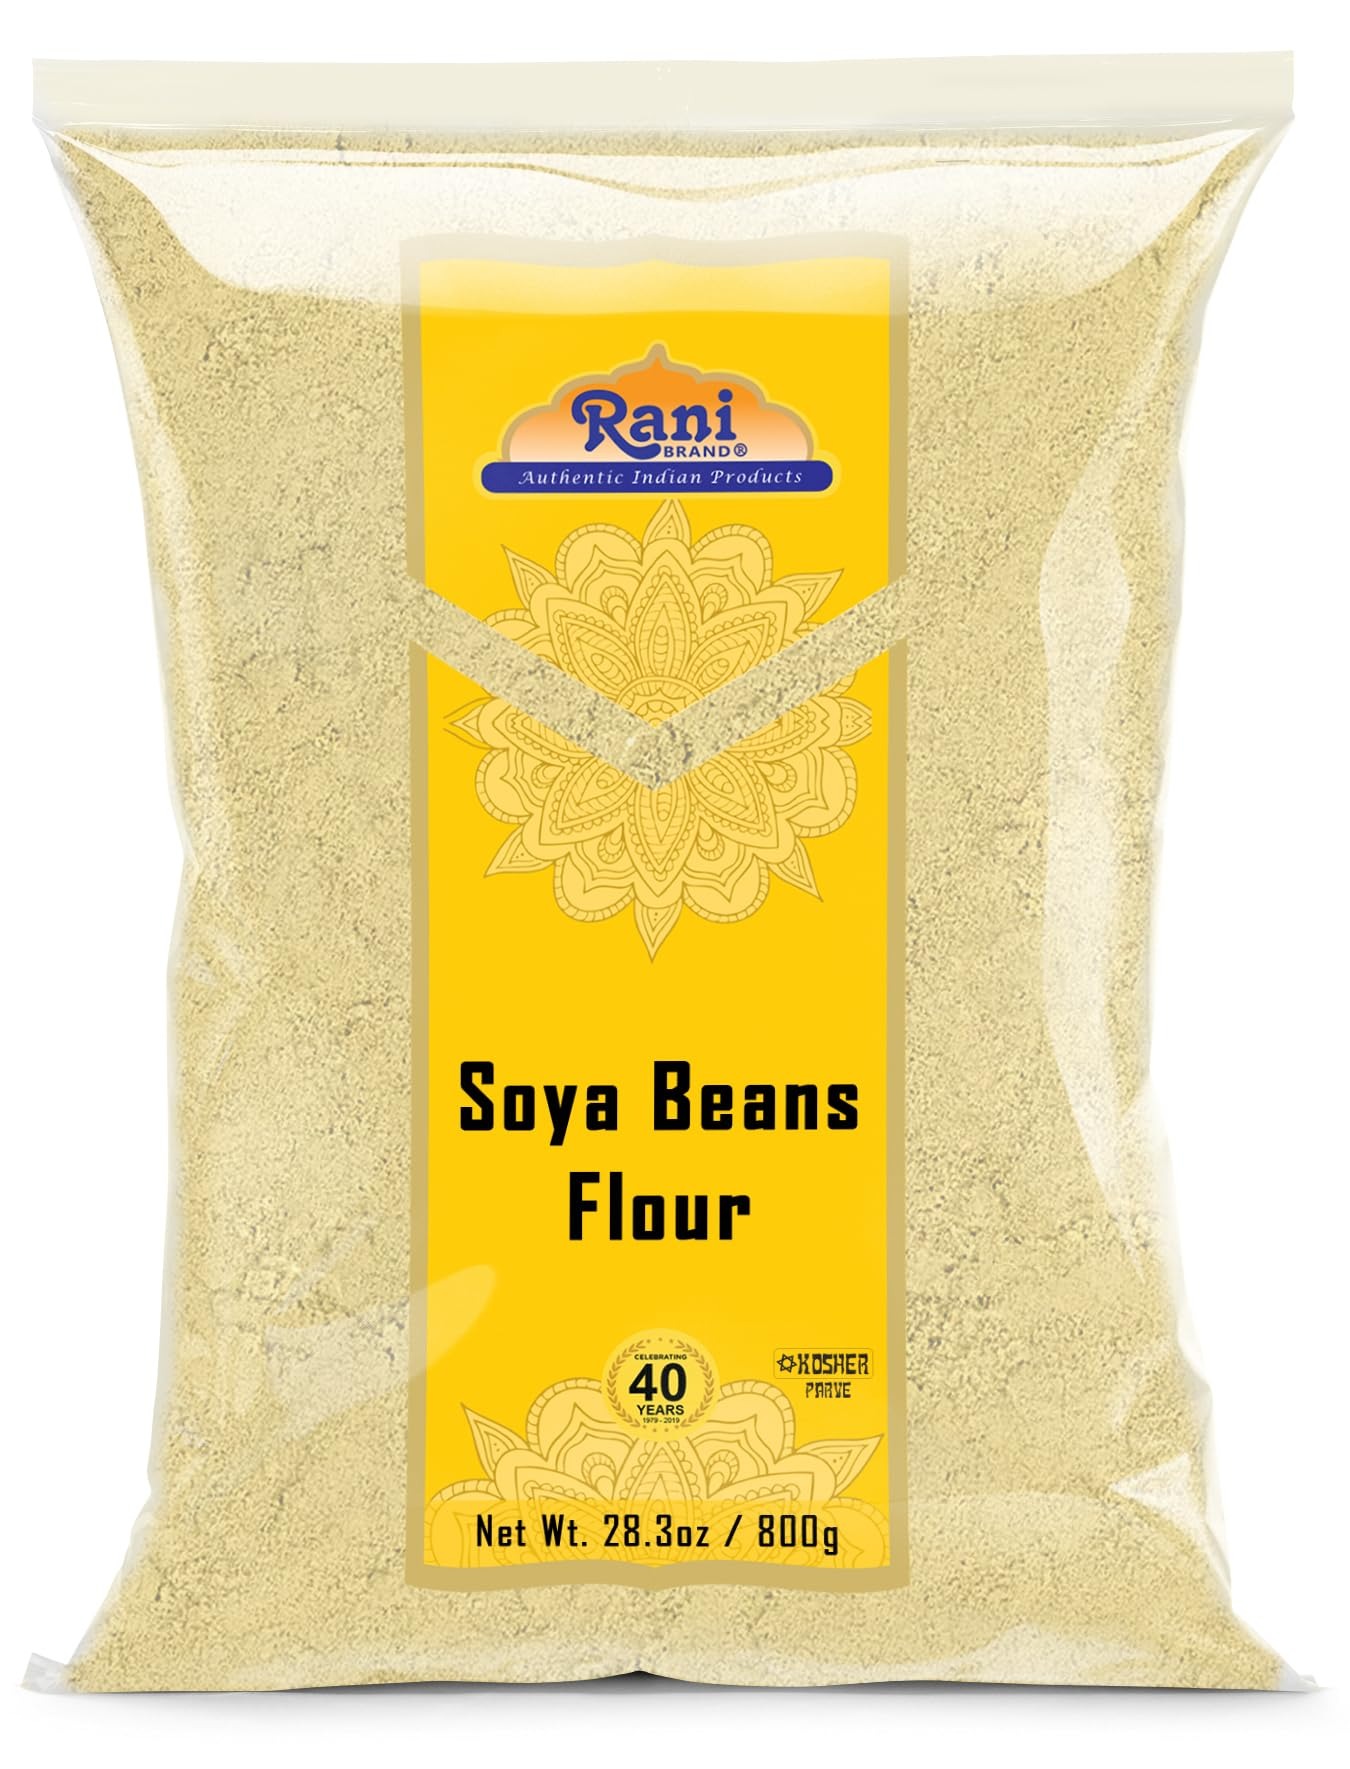
Item Name: Rani Soya Beans Flour (Soy flour) 28oz (800g) ~ All Natural | Vegan | Gluten Friendly | NON-GMO | Kosher | Indian Origin
Bullet Point 1: You'll LOVE our Soya Beans Flour (Soy Flour) by Rani Brand--Here's Why:
Bullet Point 2: 🌾High Protein, Vegan, 100% Natural, No preservatives, Non-GMO, Gluten Friendly, PREMIUM Gourmet Food Grade Flour.
Bullet Point 3: 🌾Soybean flour is used in a wide range of products, including baked goods, cereals, snacks, and meat substitutes.
Bullet Point 4: 🌾Rani is a USA based company selling quality foods for over 40 years, buy with confidence!
Bullet Point 5: 🌾Net Wt. 28oz (800g), Authentic Indian Product, Alternate Names: Soy flour
Product Description: Soybean flour, also known as soy flour, is a product made from ground soybeans. The origins of soybean cultivation and the use of soybeans as a food source can be traced back to ancient China. The production of soybean flour involves removing the hulls from soybeans and then grinding the remaining soybean kernels into a fine powder. This flour has gained popularity in the Western world in the early 20th century, particularly as a protein-rich alternative to wheat flour. It became widely used in various food applications, including baking, as a thickening agent, and as a meat substitute in vegetarian and vegan diets.
Value: 28.0
Unit: Ounce

Price: 12.99